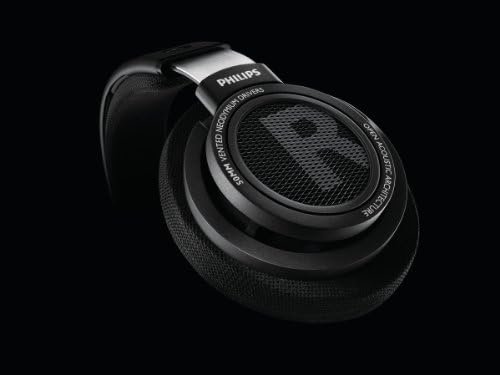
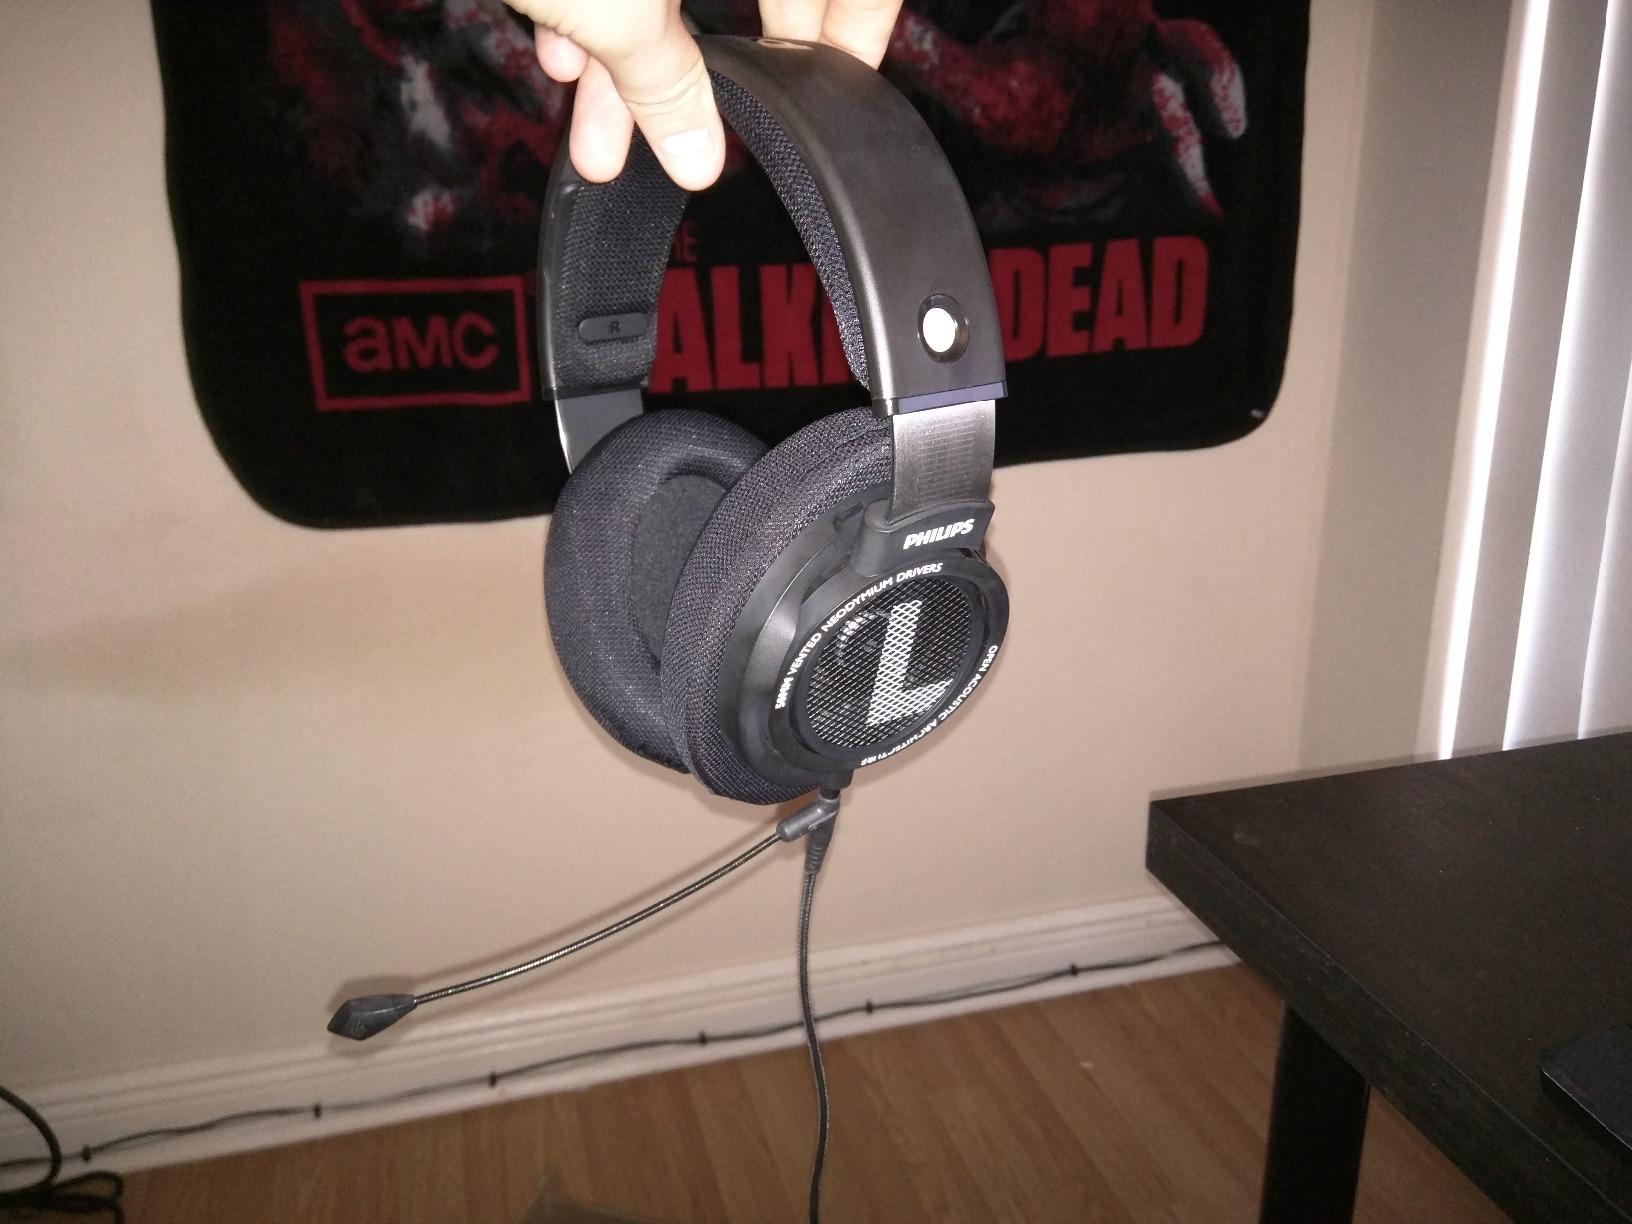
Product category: headphones
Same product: yes